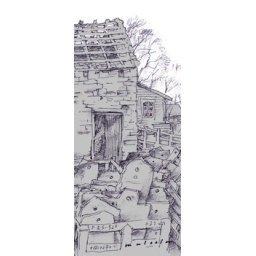
I think the stones in the foreground are roofing stones. There are all crated up in front of this dilapidated barn in Allenheads,